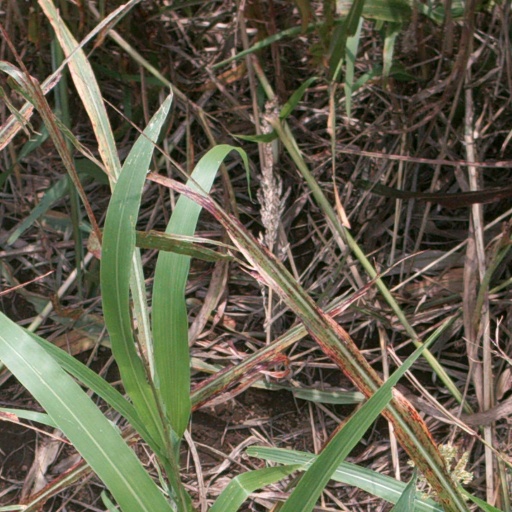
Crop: sorghum